List of Chelsea F.C. managers

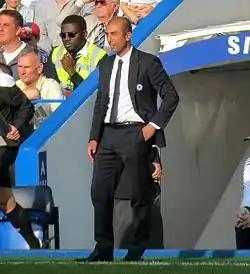
Roberto Di Matteo is the first manager to have won the UEFA Champions League for Chelsea.

The first manager of Chelsea Football Club was John Robertson, appointed player-manager in 1905. The current head coach is Enzo Maresca.